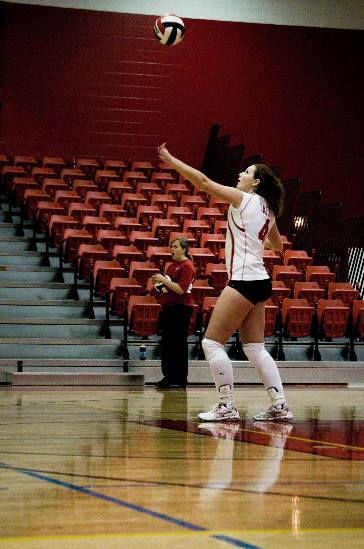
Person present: Yes